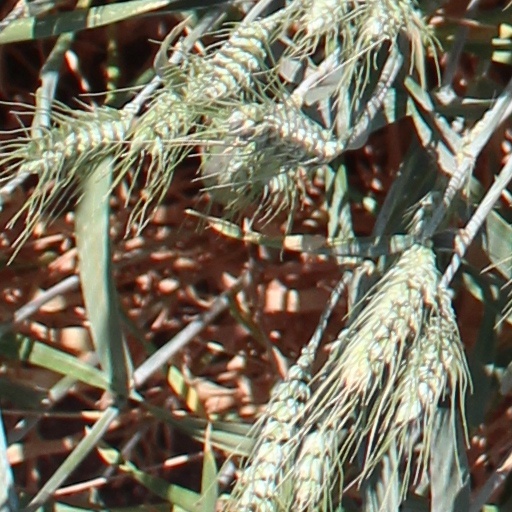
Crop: wheat